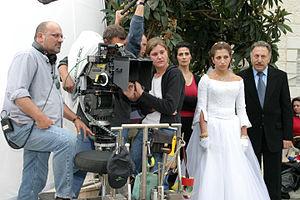
La Fiancée syrienne est un film franco-germano-israélien du réalisateur israélien Eran Riklis, interprété par Hiam Abbass et sorti en 2004.